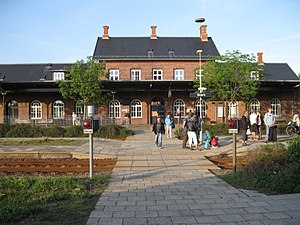
Skjern Station
Skjern Banegård
Skjern Station er en dansk jernbanestation i Skjern.